Discovery of human antiquity

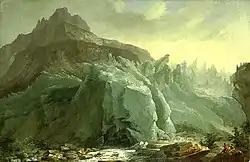
The Grindelwald Glacier in Switzerland, 1774 painting by Caspar Wolf.

The identification of ice ages was important context for the antiquity of man because it was accepted that certain mammals had died out with the last of the ice ages which were clearly marked in the geological record. Georges Cuvier's "Recherches sur les ossements fossiles de quadrupèdes" (1812) had accepted facts of the extinctions of mammals that were to be relevant to human antiquity. The concept of an ice age was proposed in 1837 by Louis Agassiz, and it opened the way to the study of glacial history of the Quaternary. William Buckland came to see evidence of glaciers in what he had taken to be remains of the biblical Flood. It seemed adequately proved that the woolly mammoth and woolly rhinoceros were mammals of the ice ages, and had ceased to exist with the ice ages: they inhabited Europe when it was tundra, and not afterwards. In fact such extinct mammals were typically found in "diluvium" as it was then called (distinctive gravel or boulder clay).